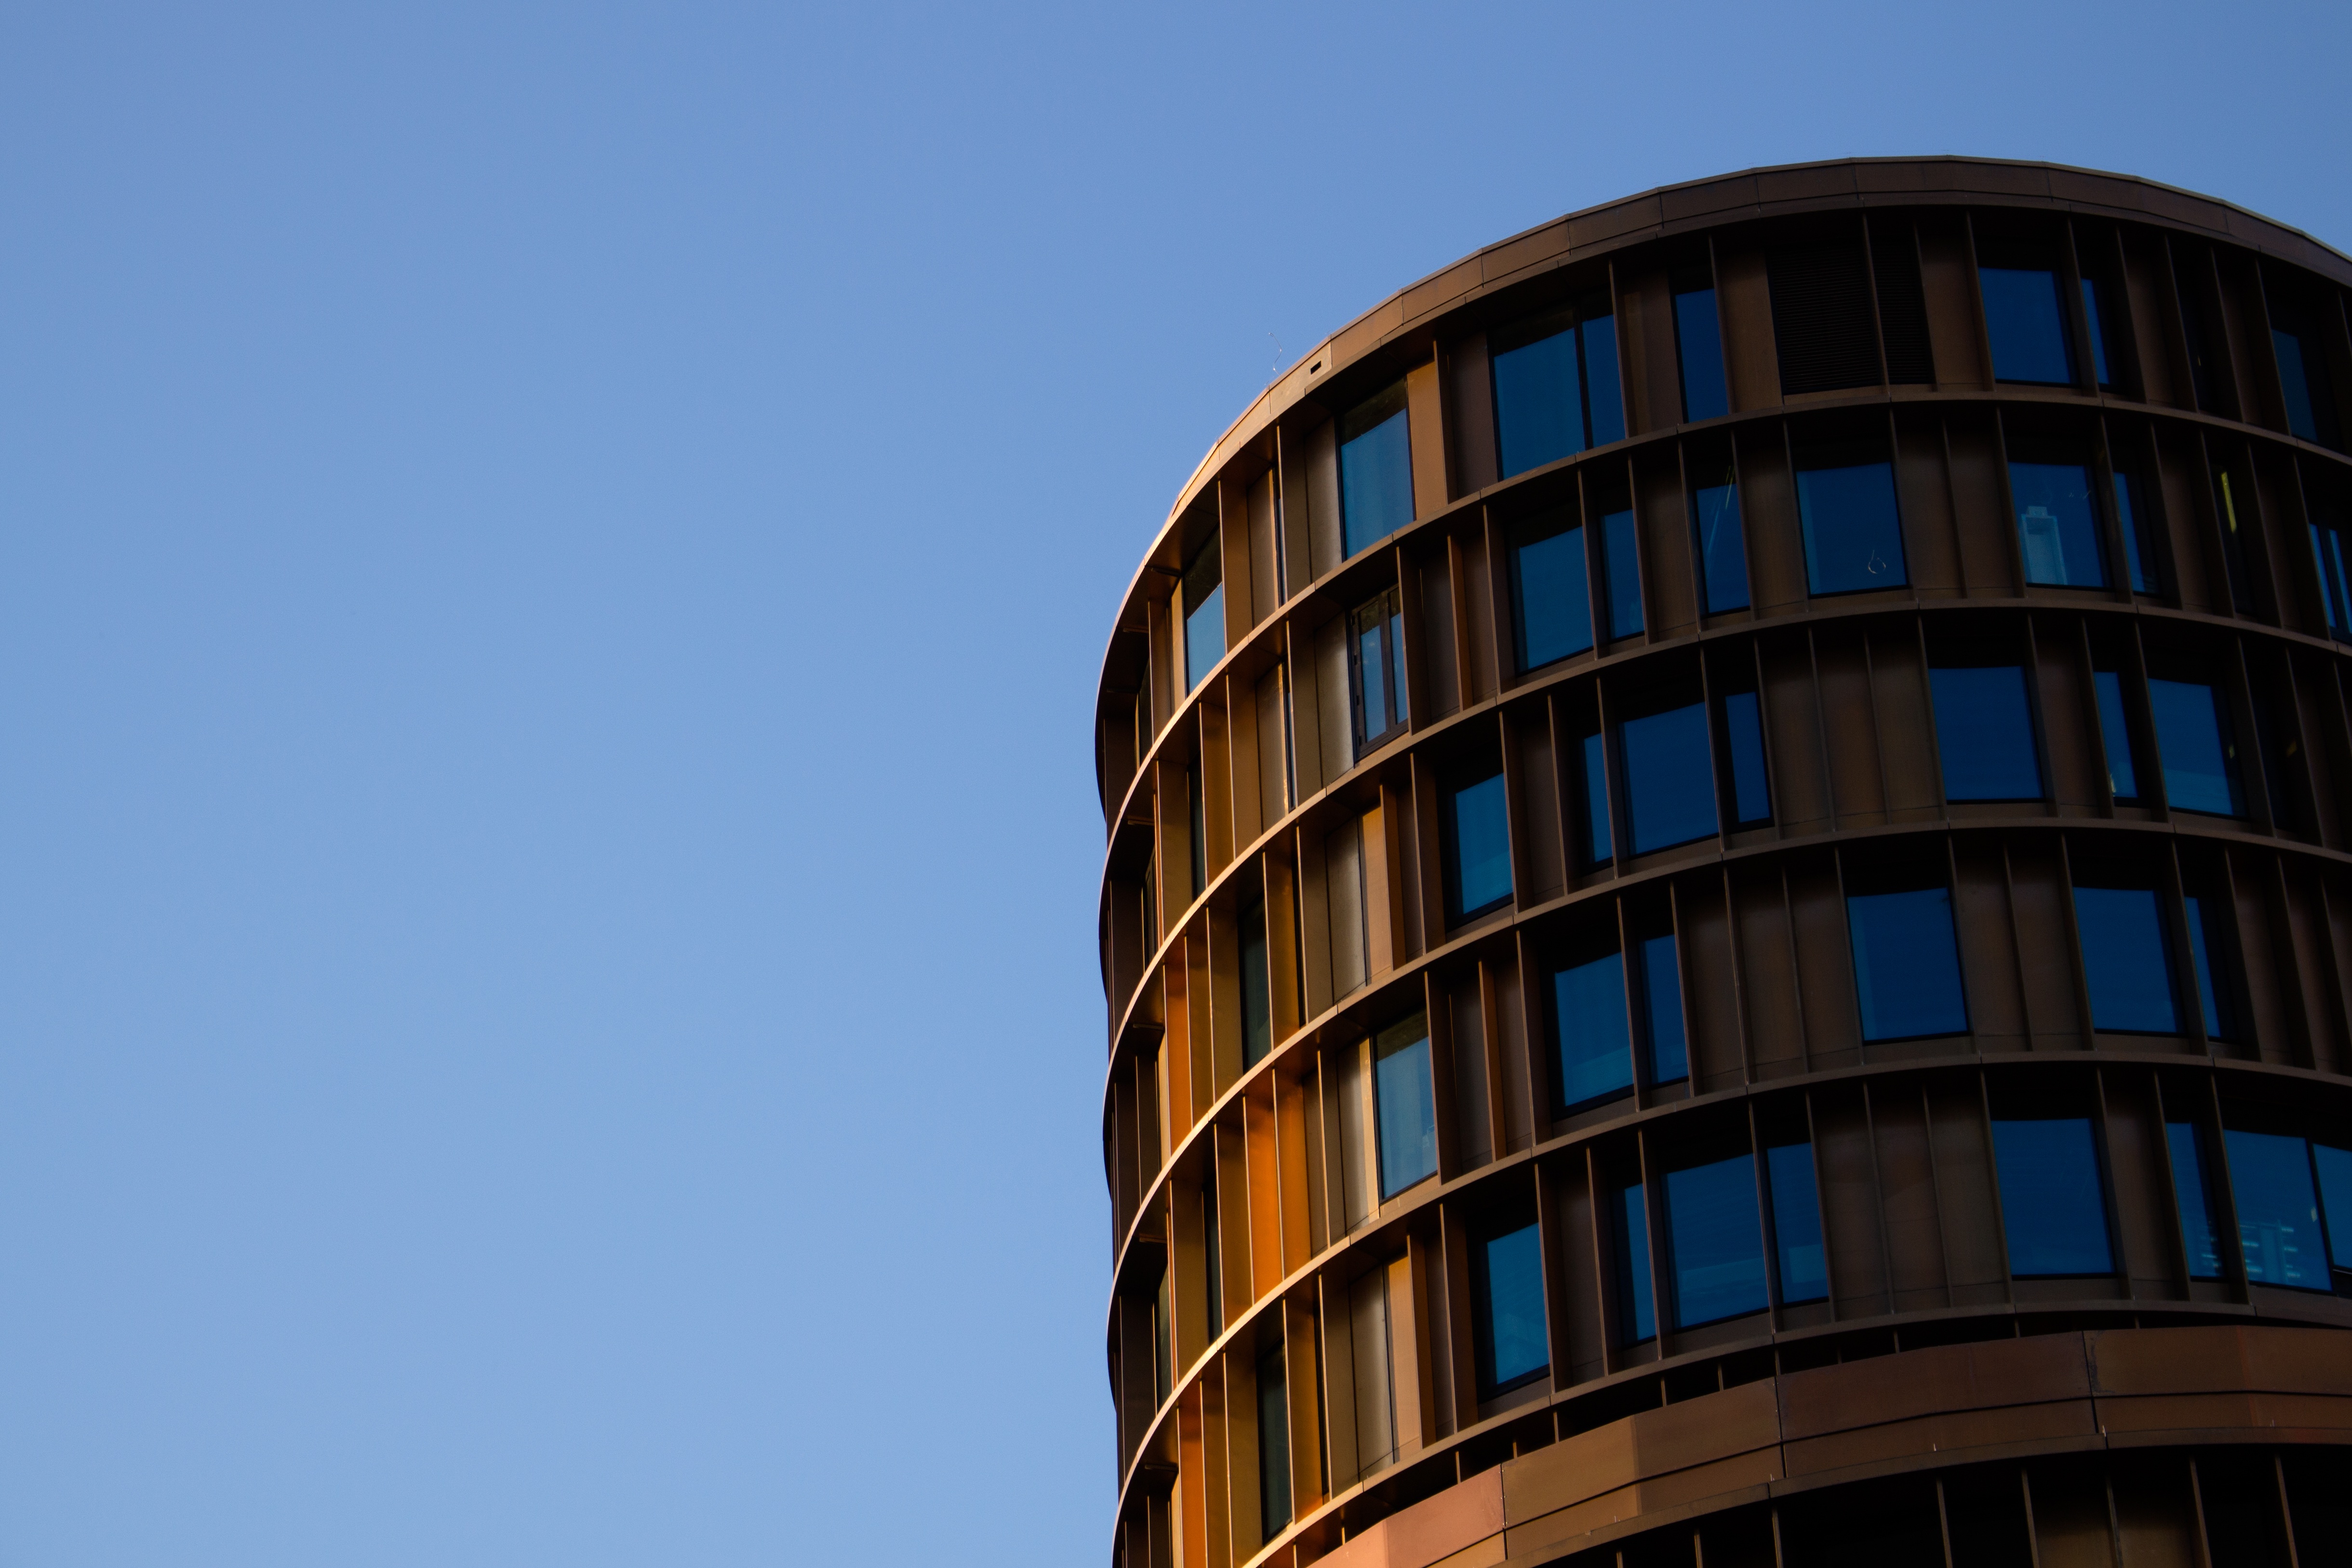
architecture, sky, city, skyscraper, cityscape, downtown, reflection, tower, landmark, facade, blue, tower block, headquarters, urban area